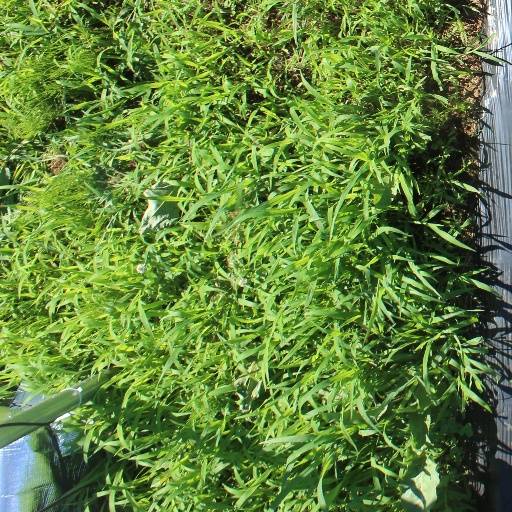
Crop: sorghum